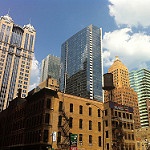
Label: buildings